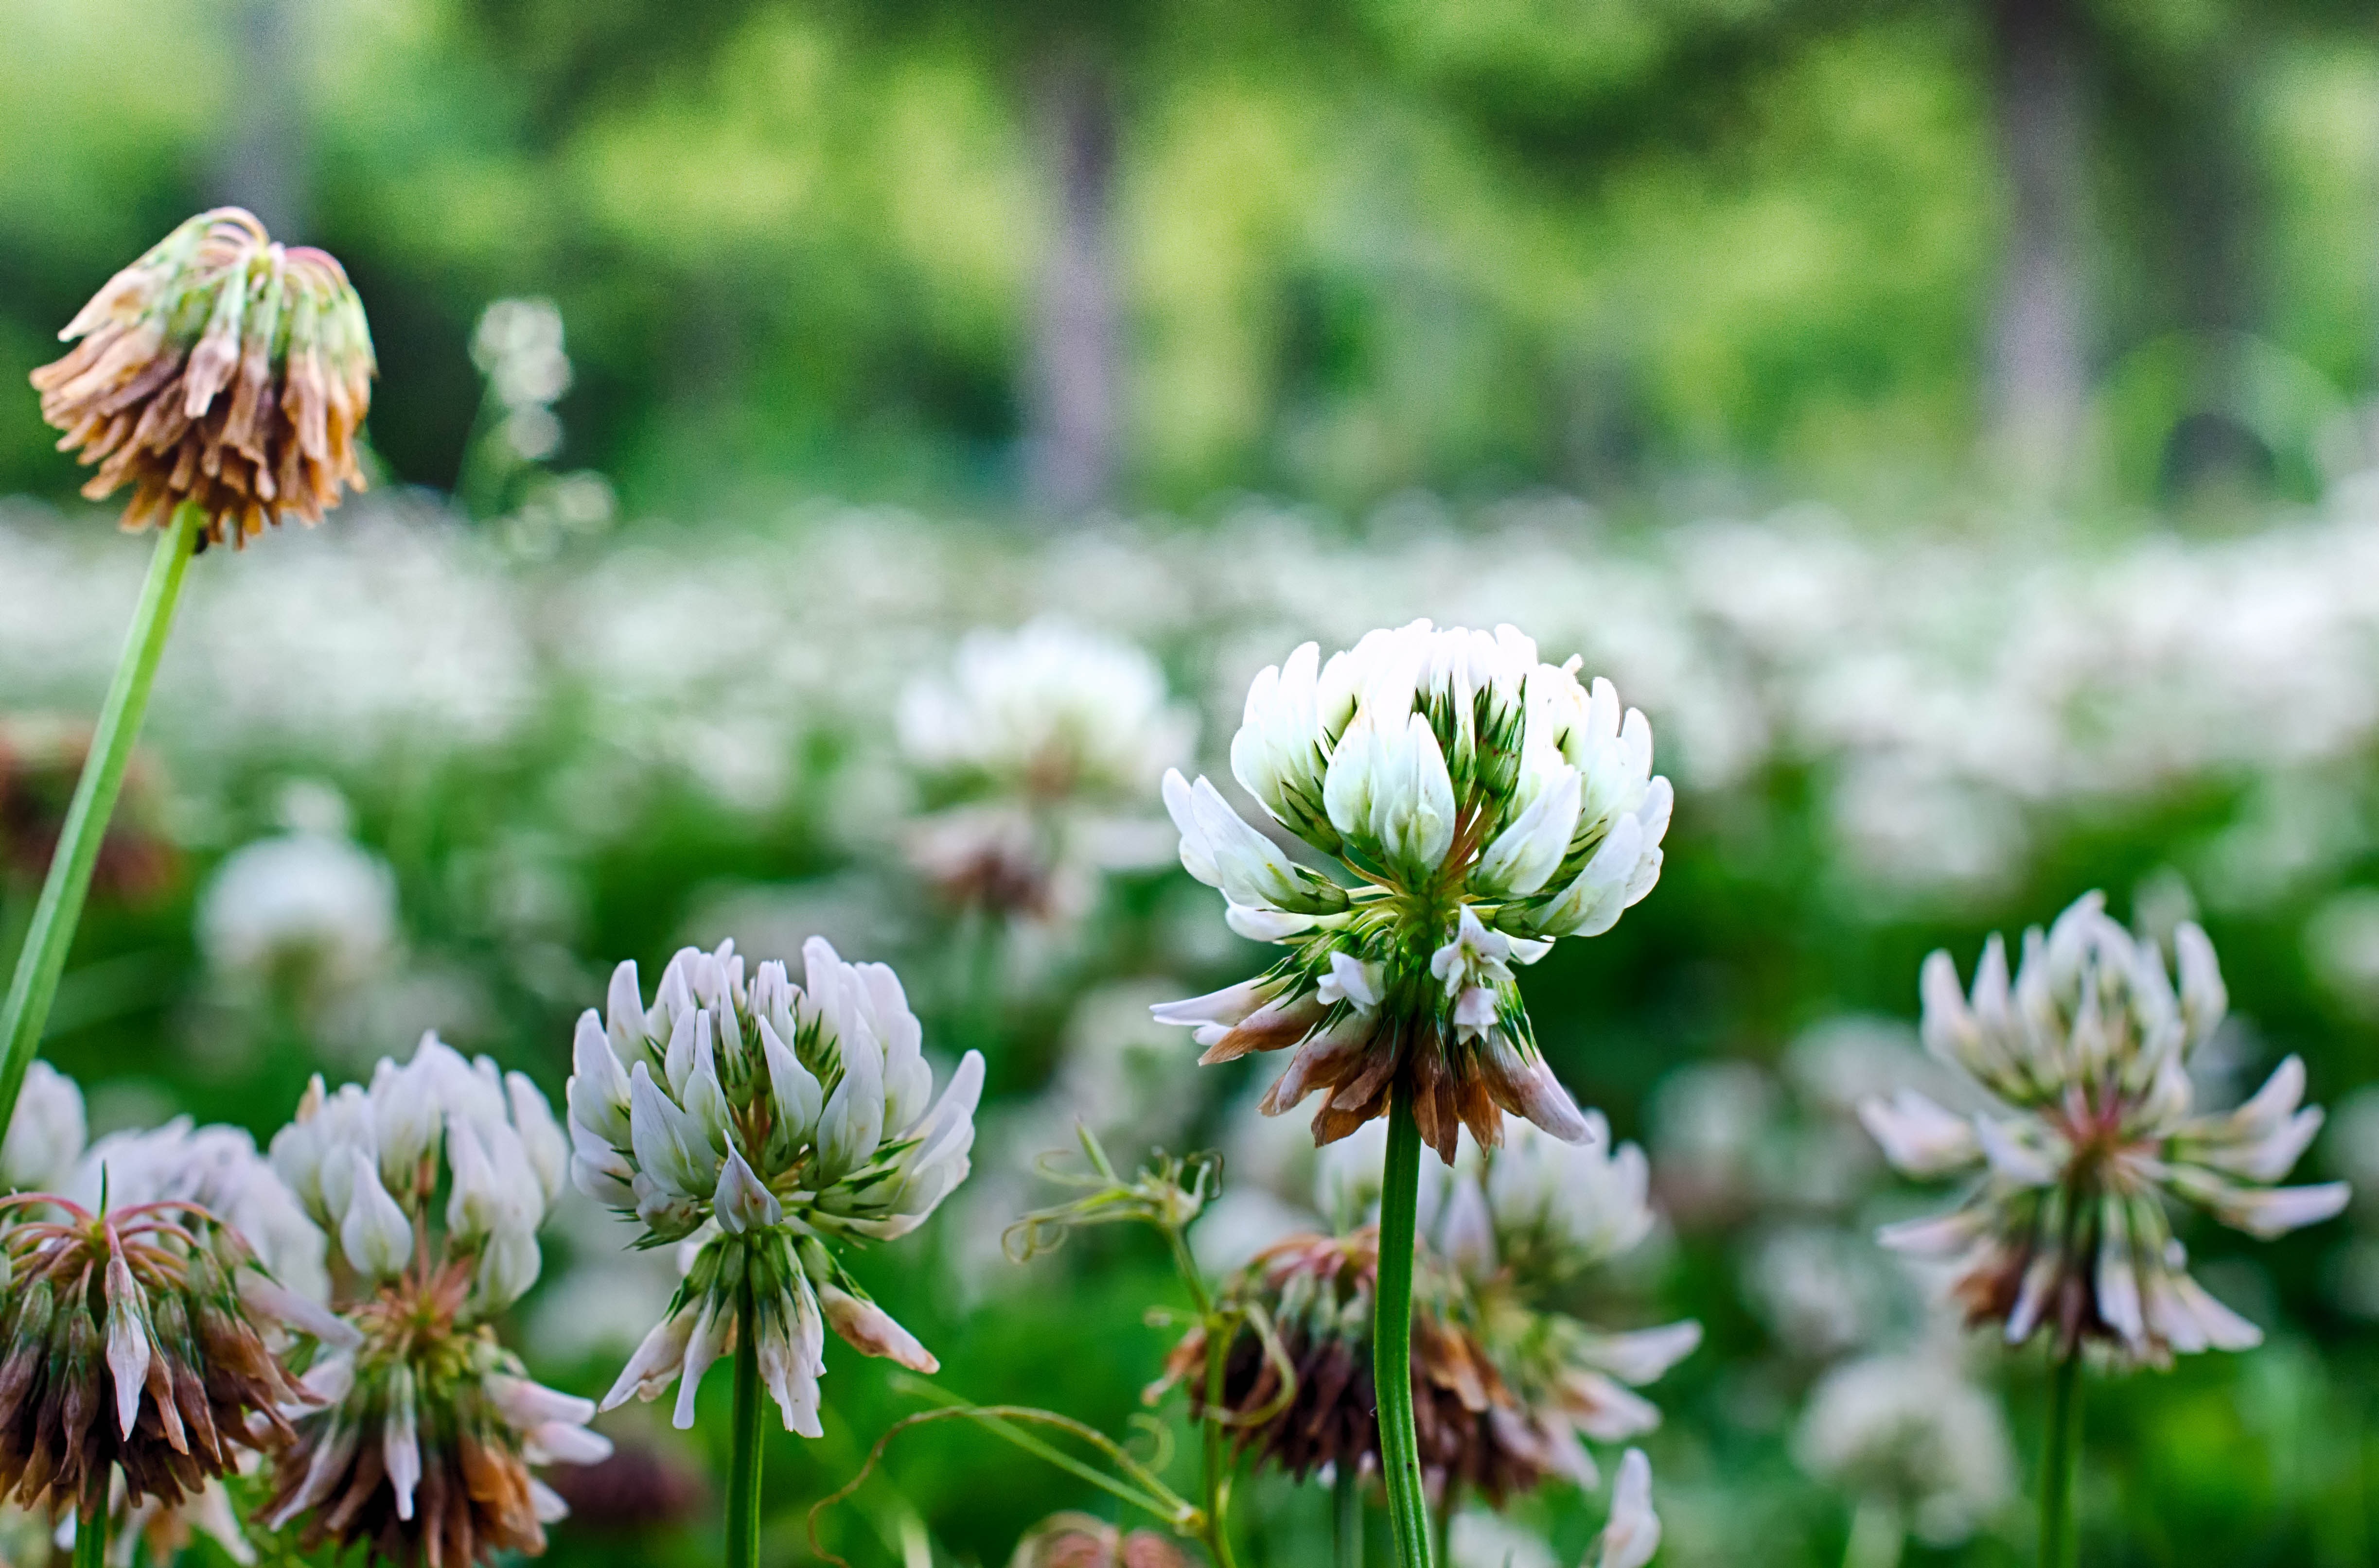
nature, outdoor, blossom, bokeh, growth, plant, meadow, flower, bloom, summer, green, symbol, macro, park, fresh, botany, garden, closeup, flora, season, life, clover, wildflower, close up, shrub, macro photography, flowering plant, daisy family, land plant